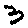
Label: 3